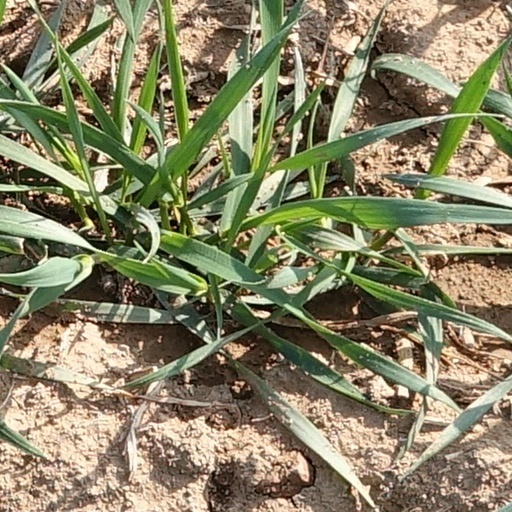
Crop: wheat